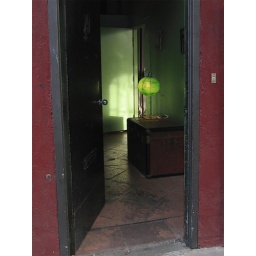
I walked by this door and was surprised to see this brilliant green lamp and a room with matching green walls.